Cyrus Cylinder

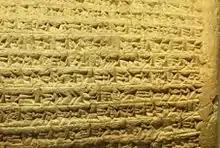
Sample detail image showing cuneiform script.

The beginning of the text is partly broken; the surviving content reprimands the character of the deposed Babylonian king Nabonidus. It lists his alleged crimes, charging him with the desecration of the temples of the gods and the imposition of forced labor upon the populace. According to the proclamation, as a result of these offenses, the god Marduk abandoned Babylon and sought a more righteous king. Marduk called forth Cyrus to enter Babylon and become its new ruler.